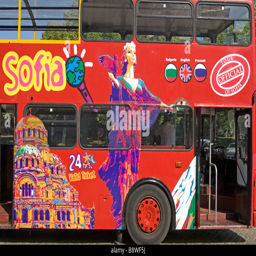
this open top style double decker bus offers to take tourists on a journey around the famous sights